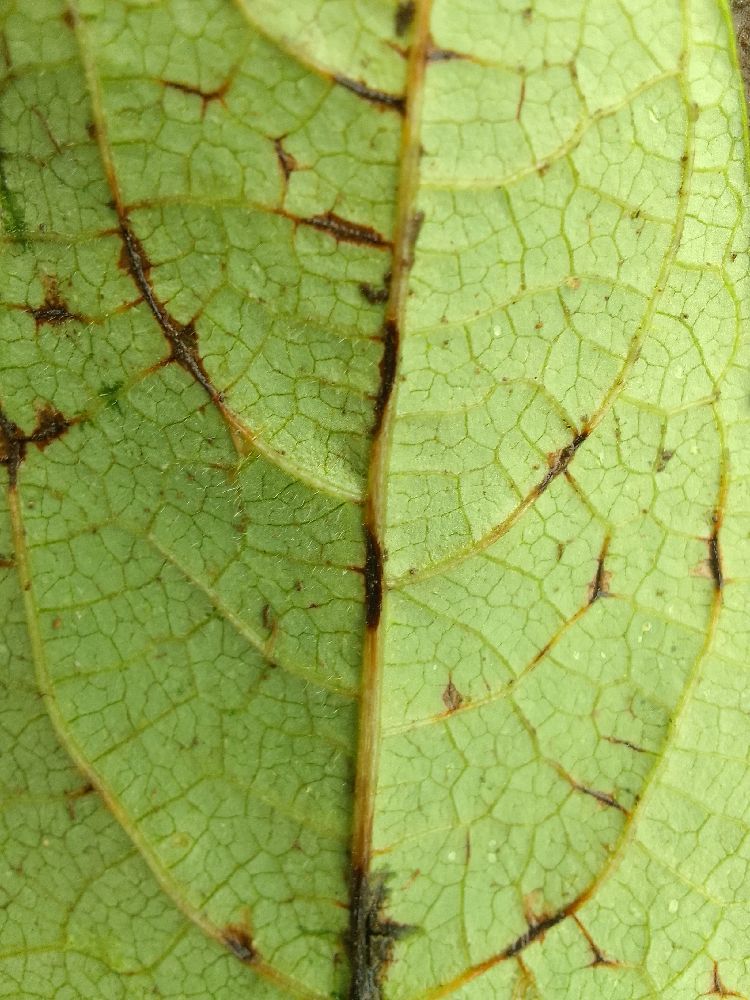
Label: anthracnose